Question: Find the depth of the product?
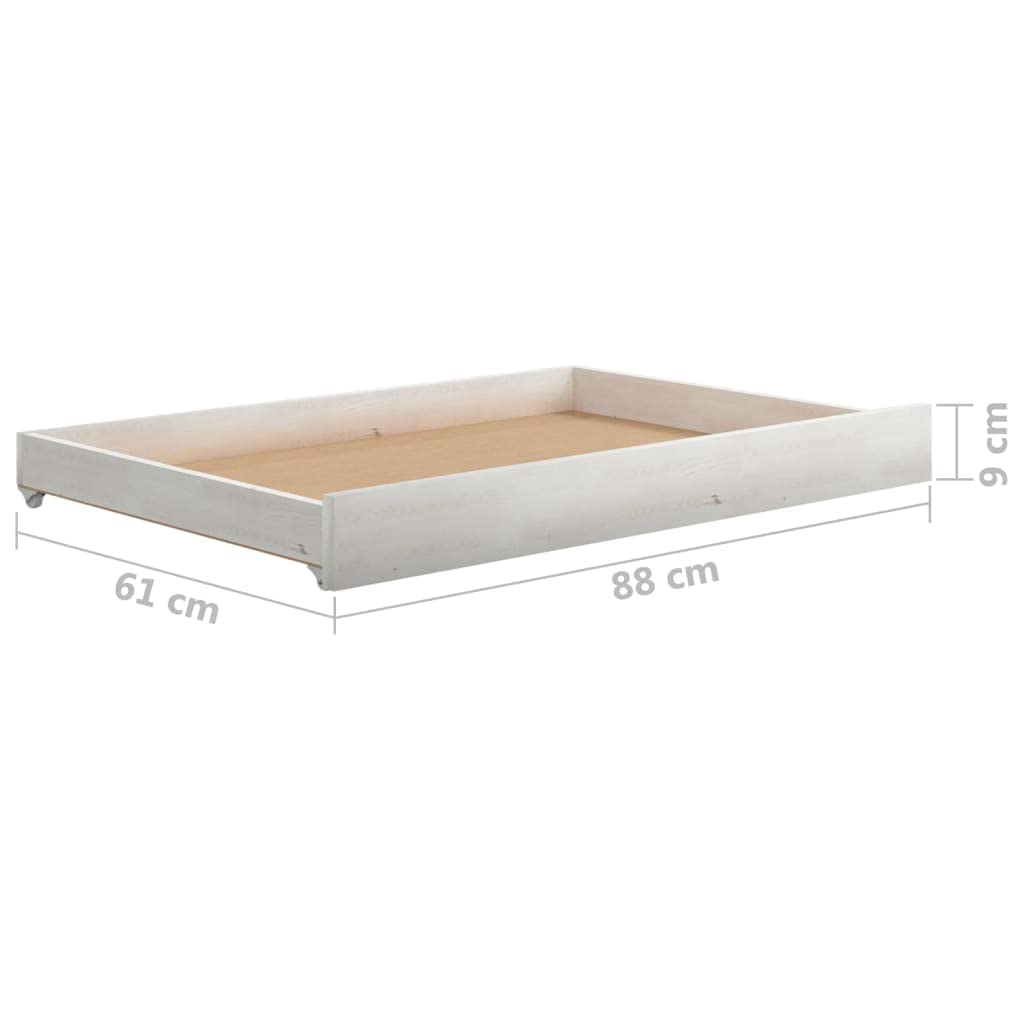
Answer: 88.0 centimetre